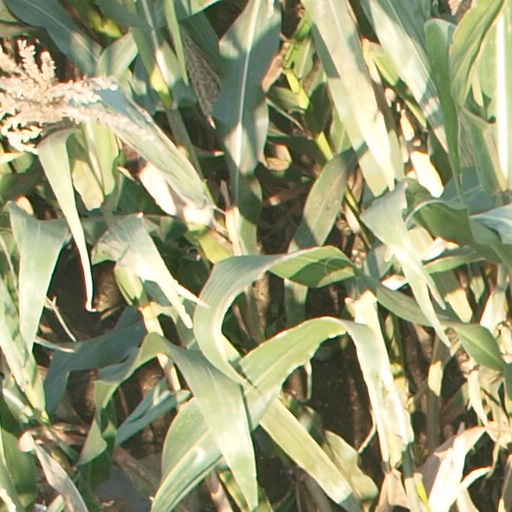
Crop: maize; corn